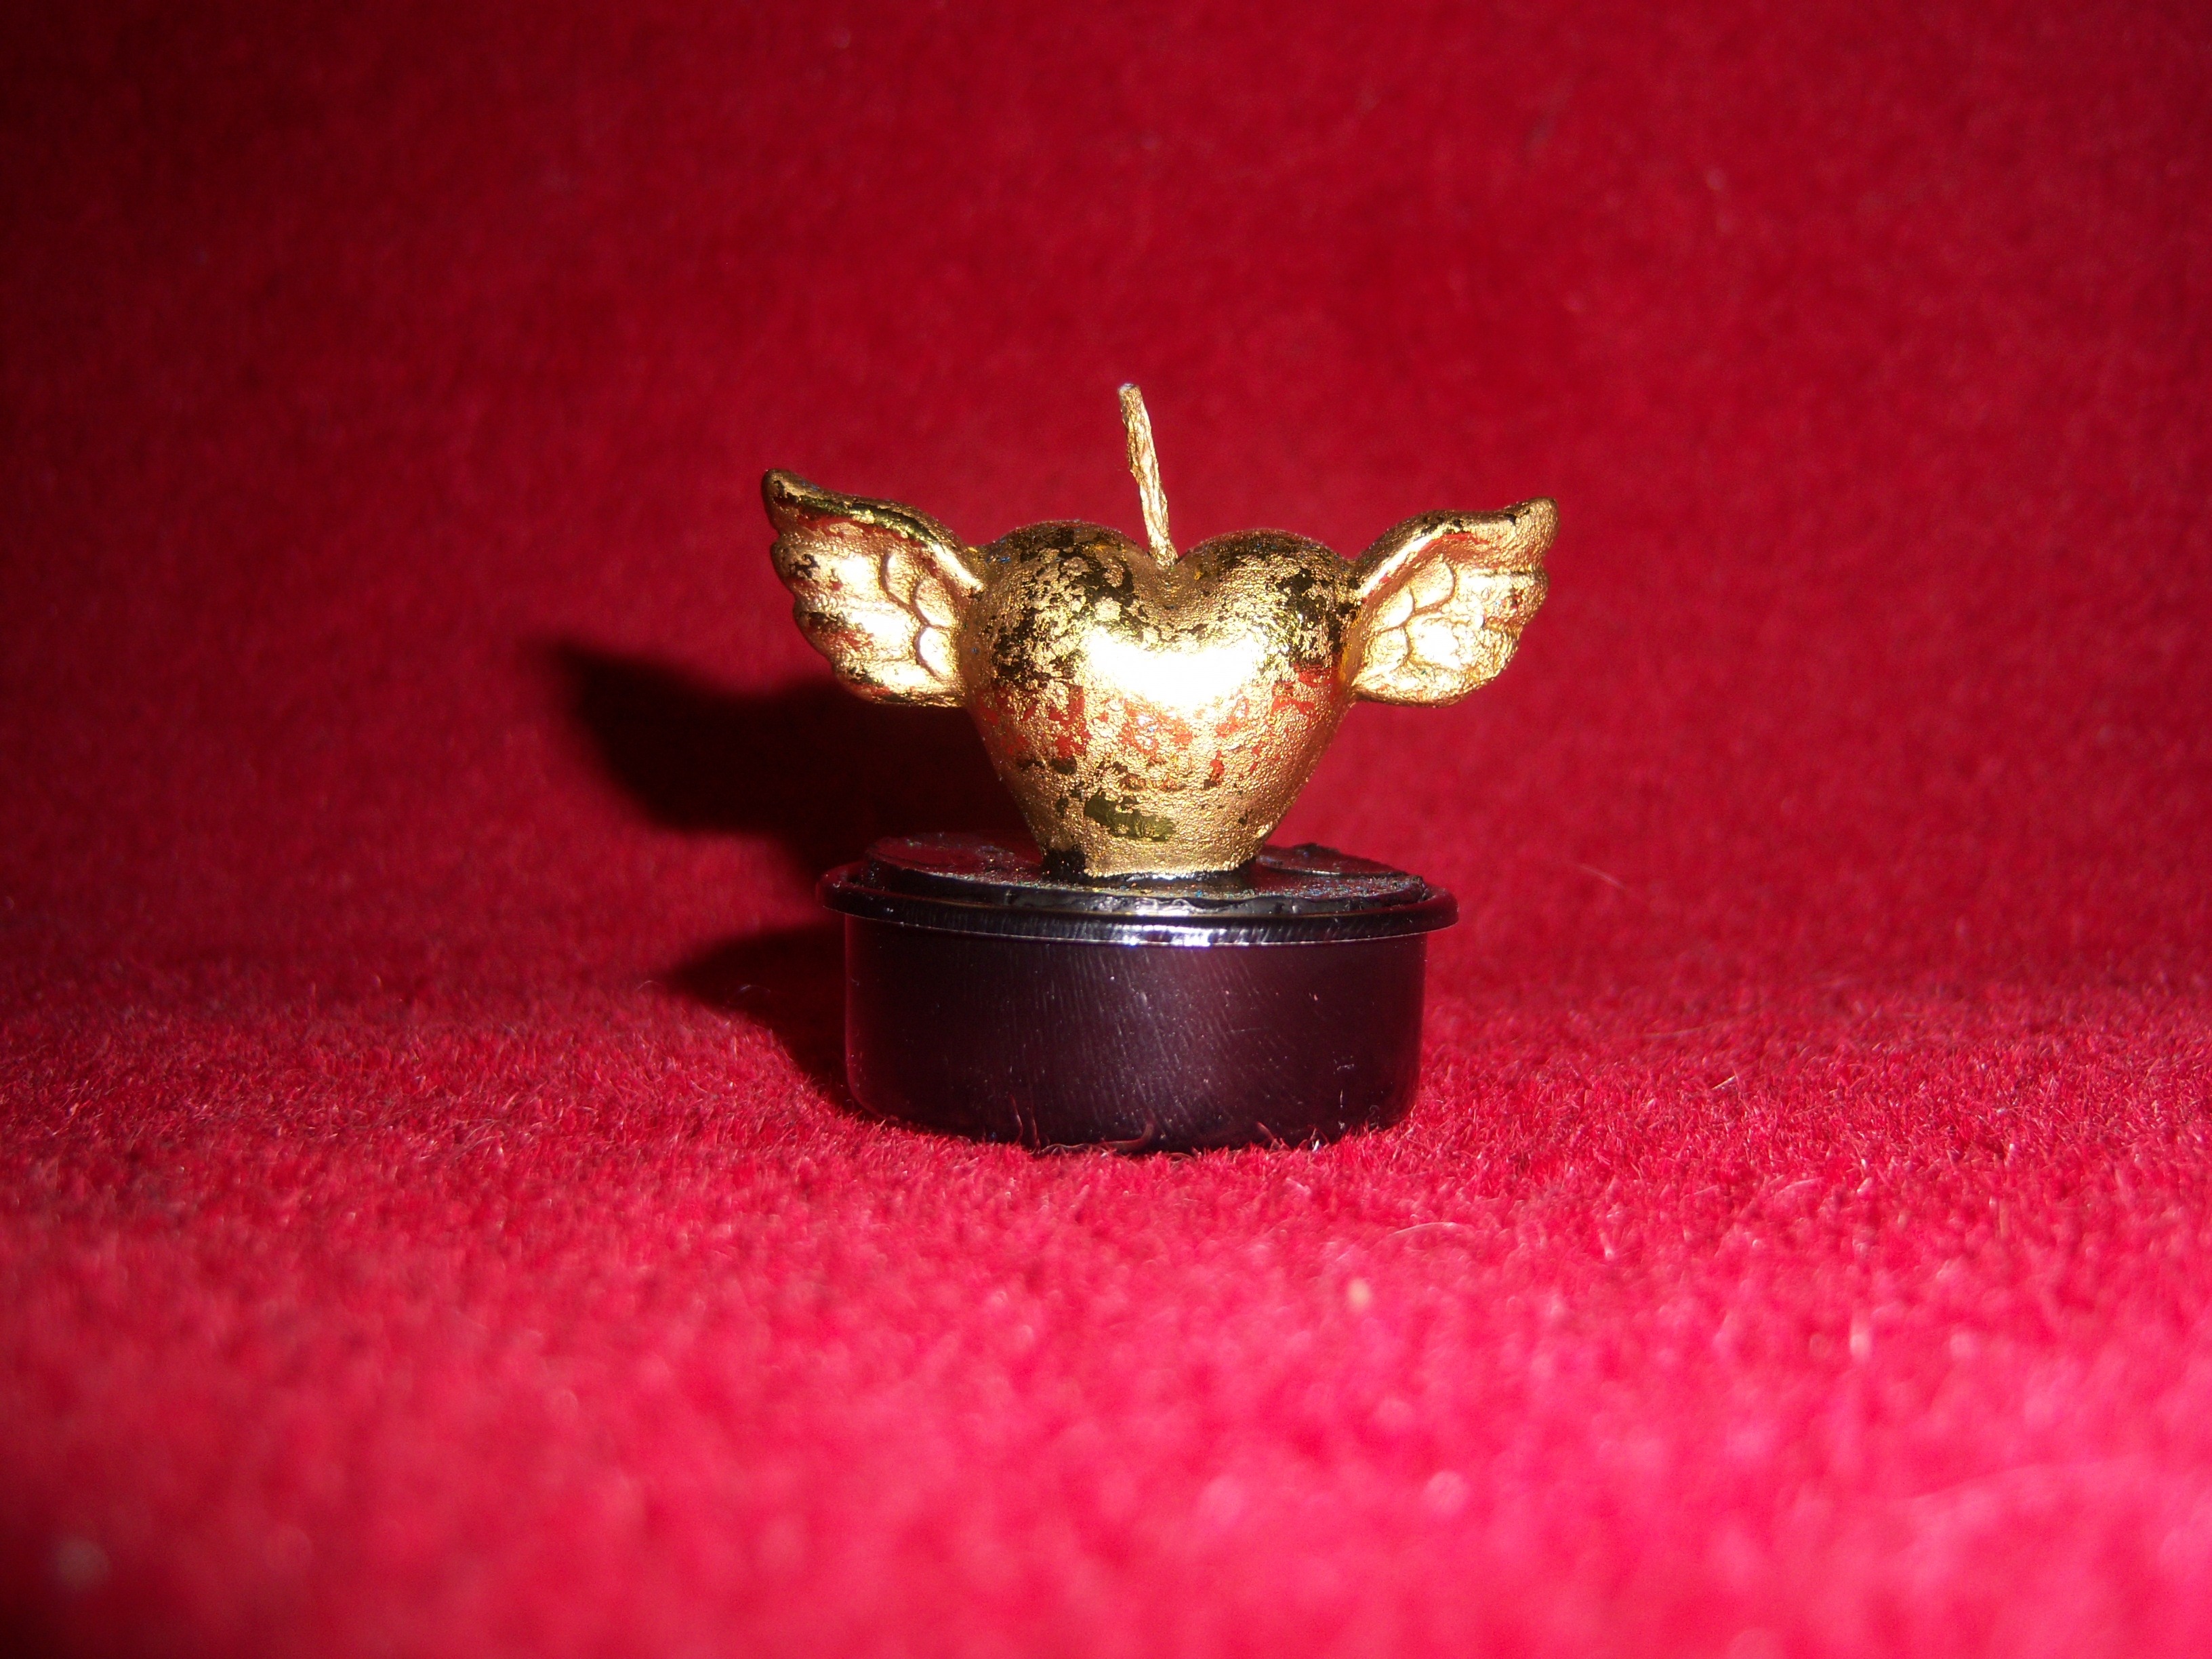
hand, ring, heart, red, pink, candle, jewellery, wax, tealight, macro photography, fashion accessory